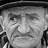
Emotion: sad